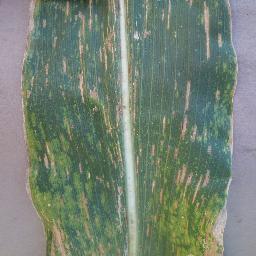
Label: Corn_(Maize)___Gray_Leaf_Spot_(Cercospora)